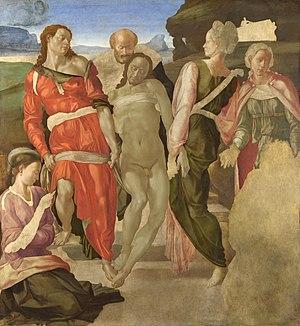
La Mise au tombeau de Michel-Ange est un tableau a tempera avec reprises à l'huile, sur panneau de bois de 162 cm × 150 cm, réalisé en 1500 et 1501.
Le tableau suivant est une liste des œuvres de peinture et de sculpture réalisées par l'artiste de la Renaissance italienne, Michel-Ange.